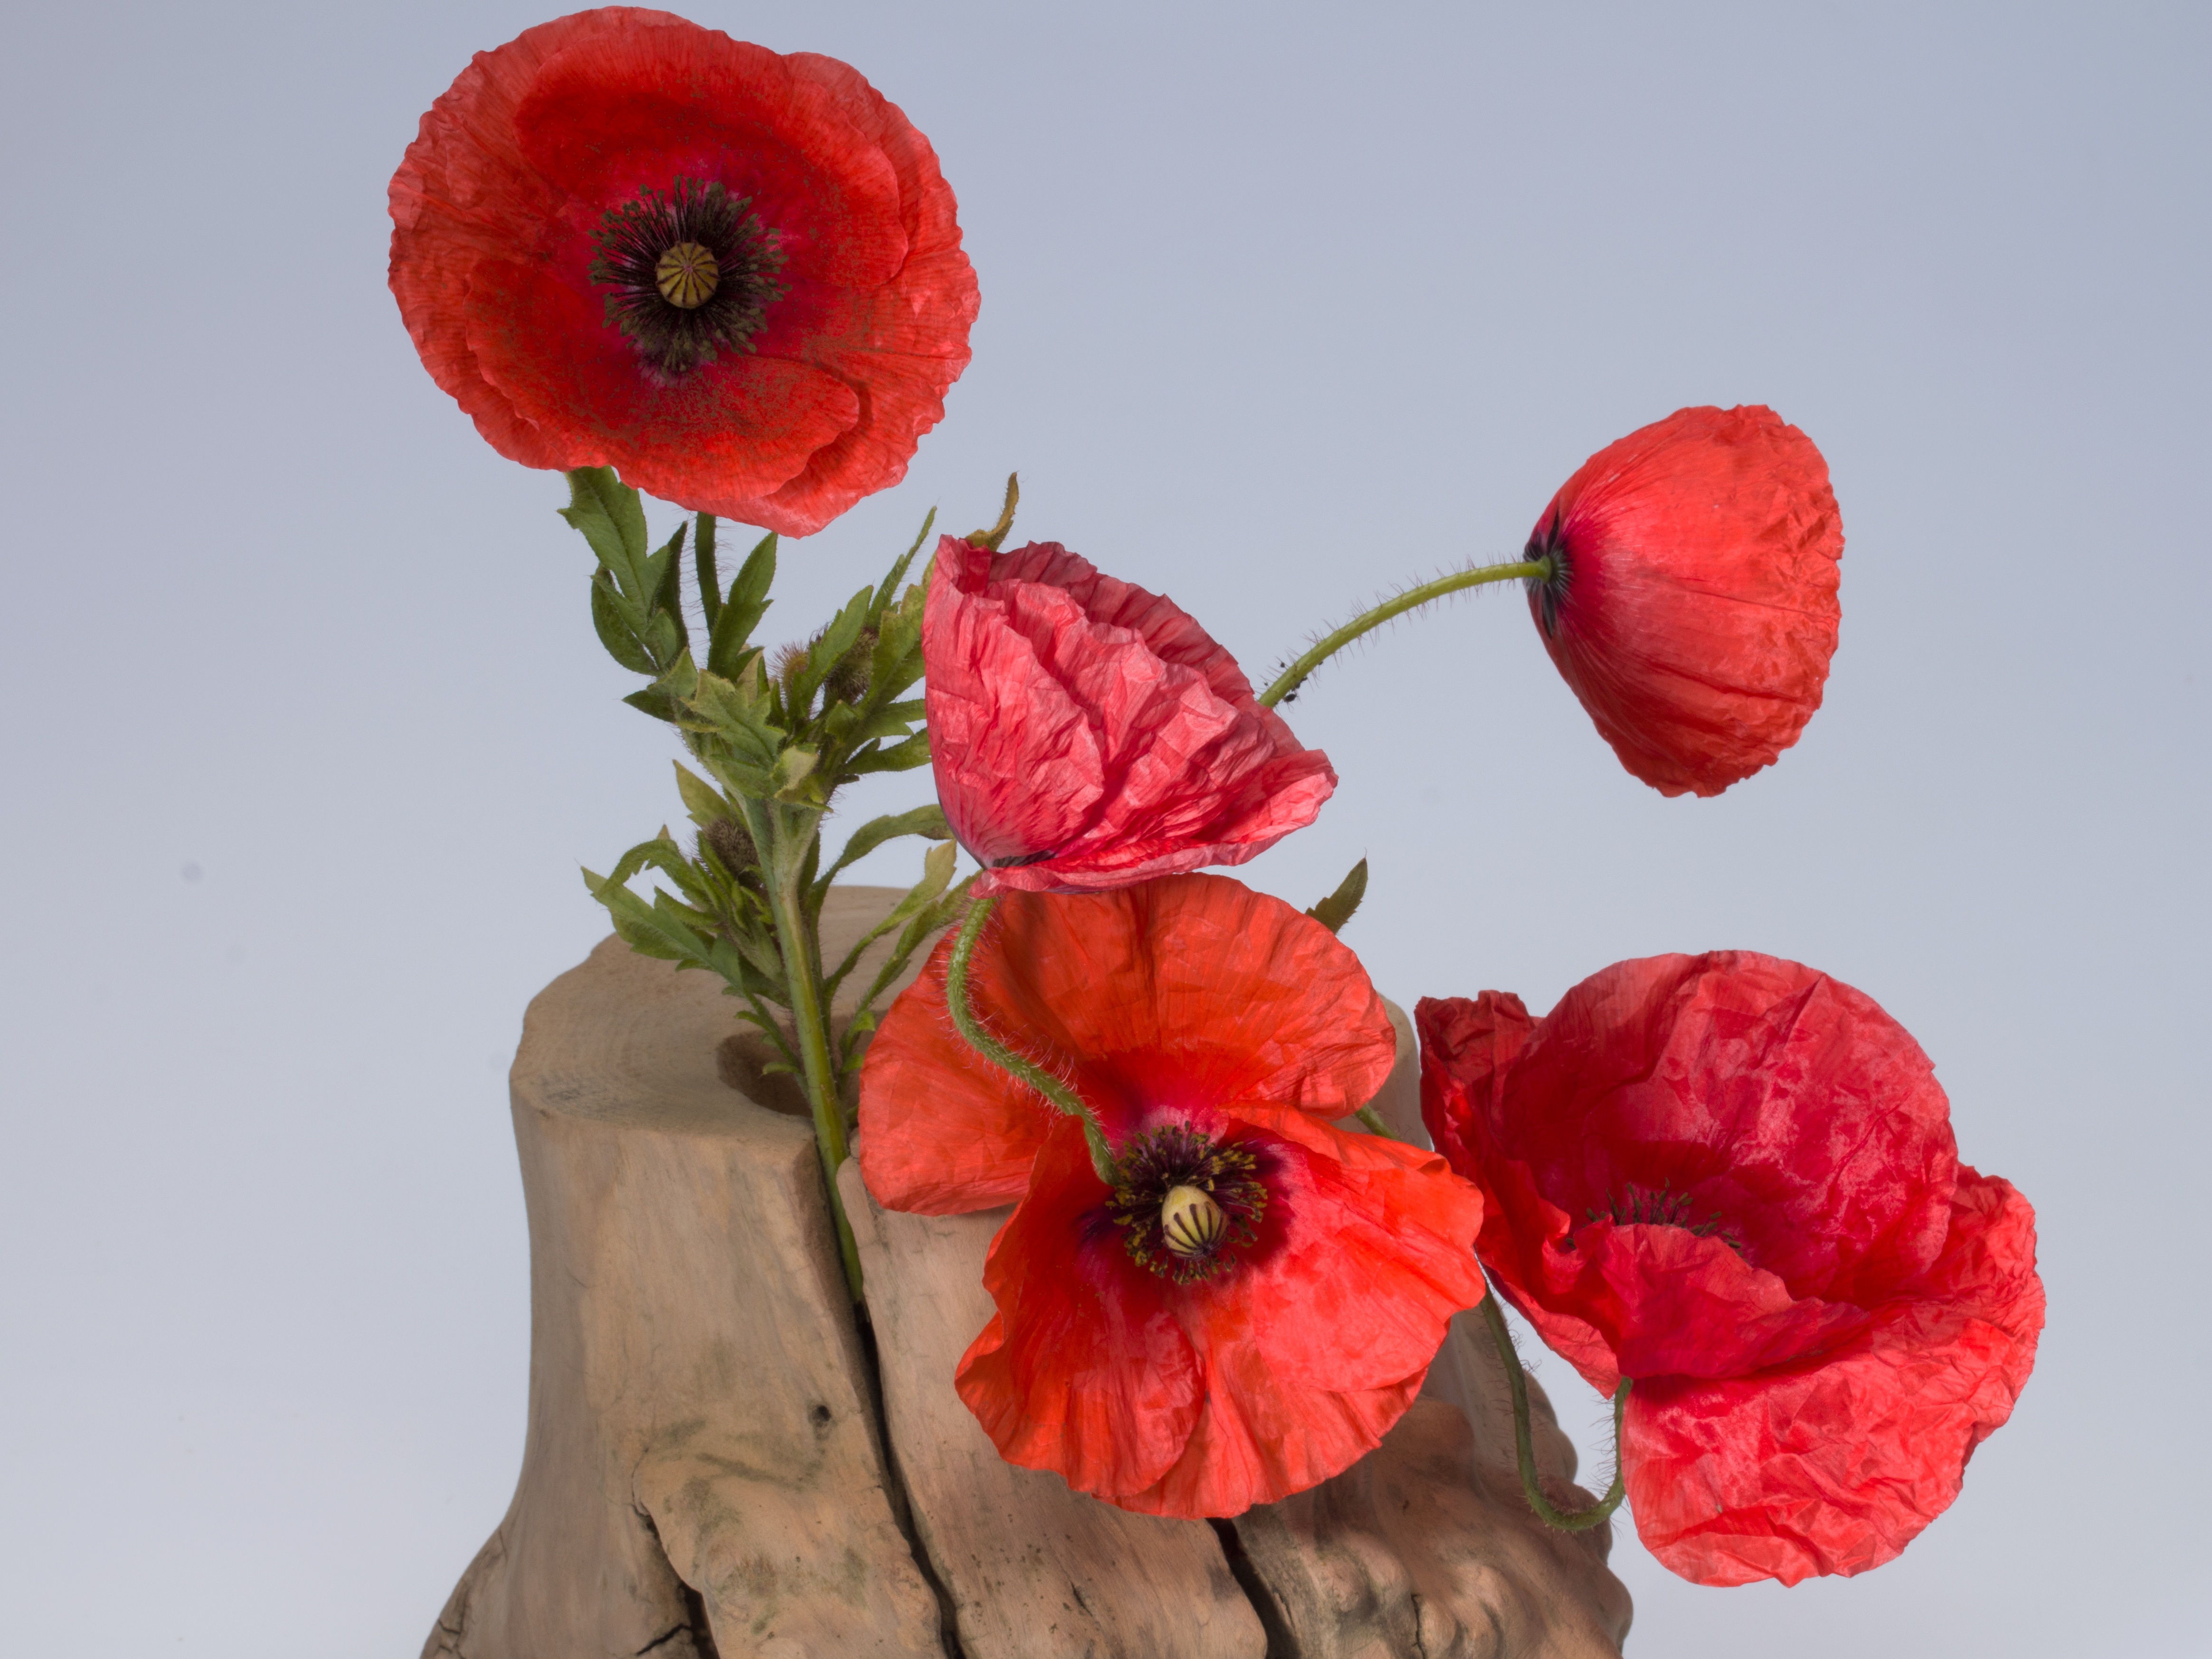
plant, flower, petal, red, flora, klatschmohn, poppy flower, poppy, floristry, coquelicot, flowering plant, flower bouquet, cut flowers, land plant, poppy family